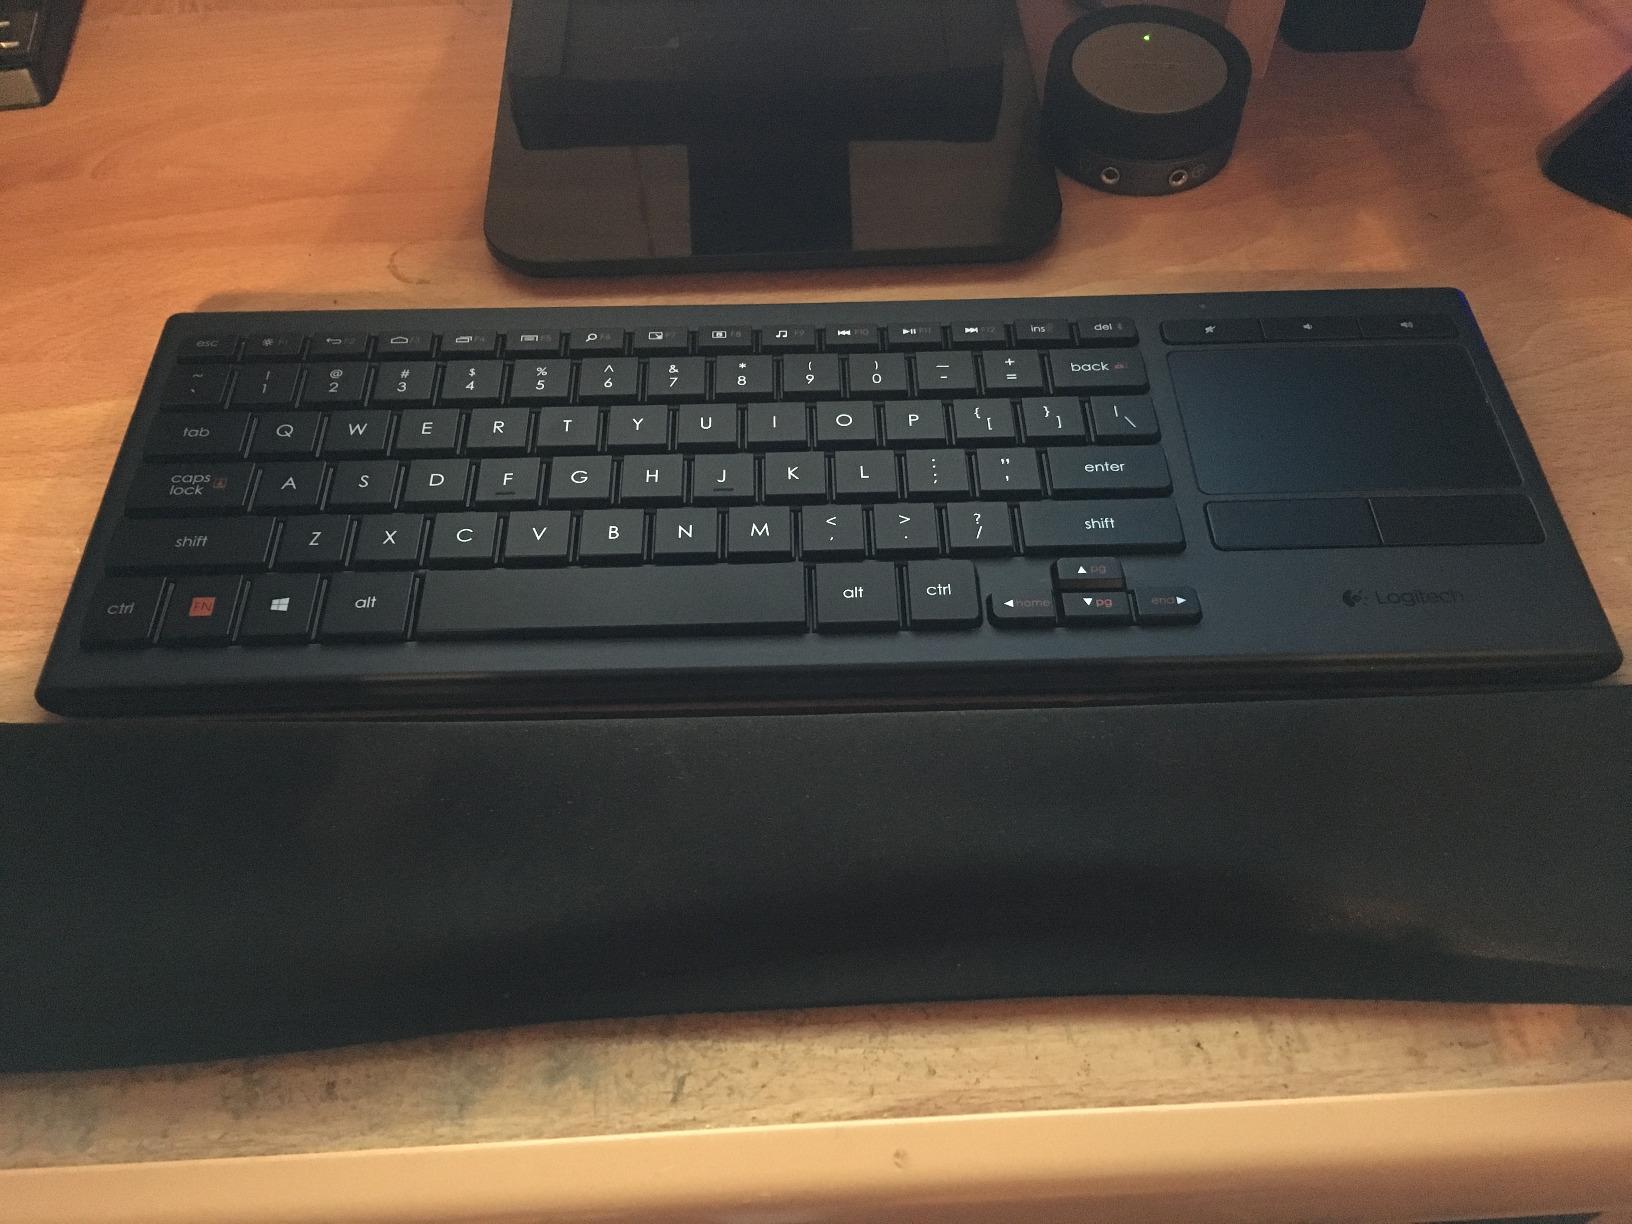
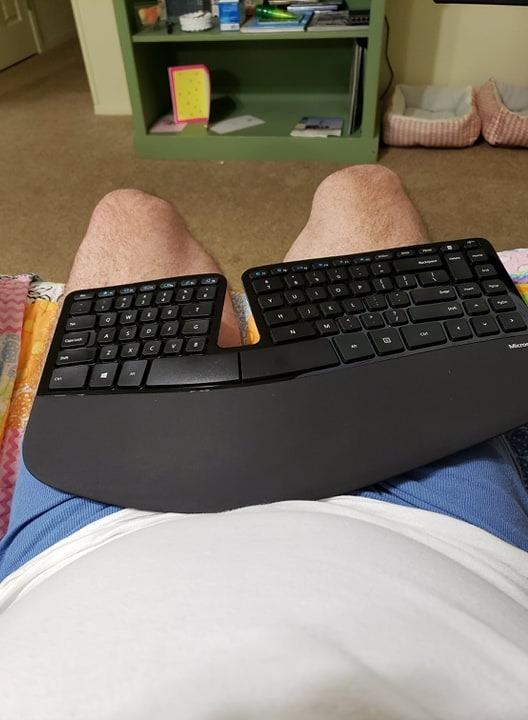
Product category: keyboard
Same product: no